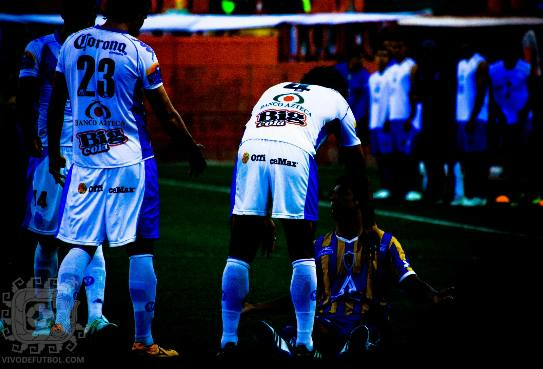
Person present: Yes